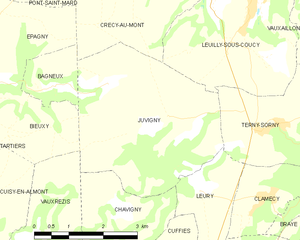
Carte des communes françaises: Juvigny